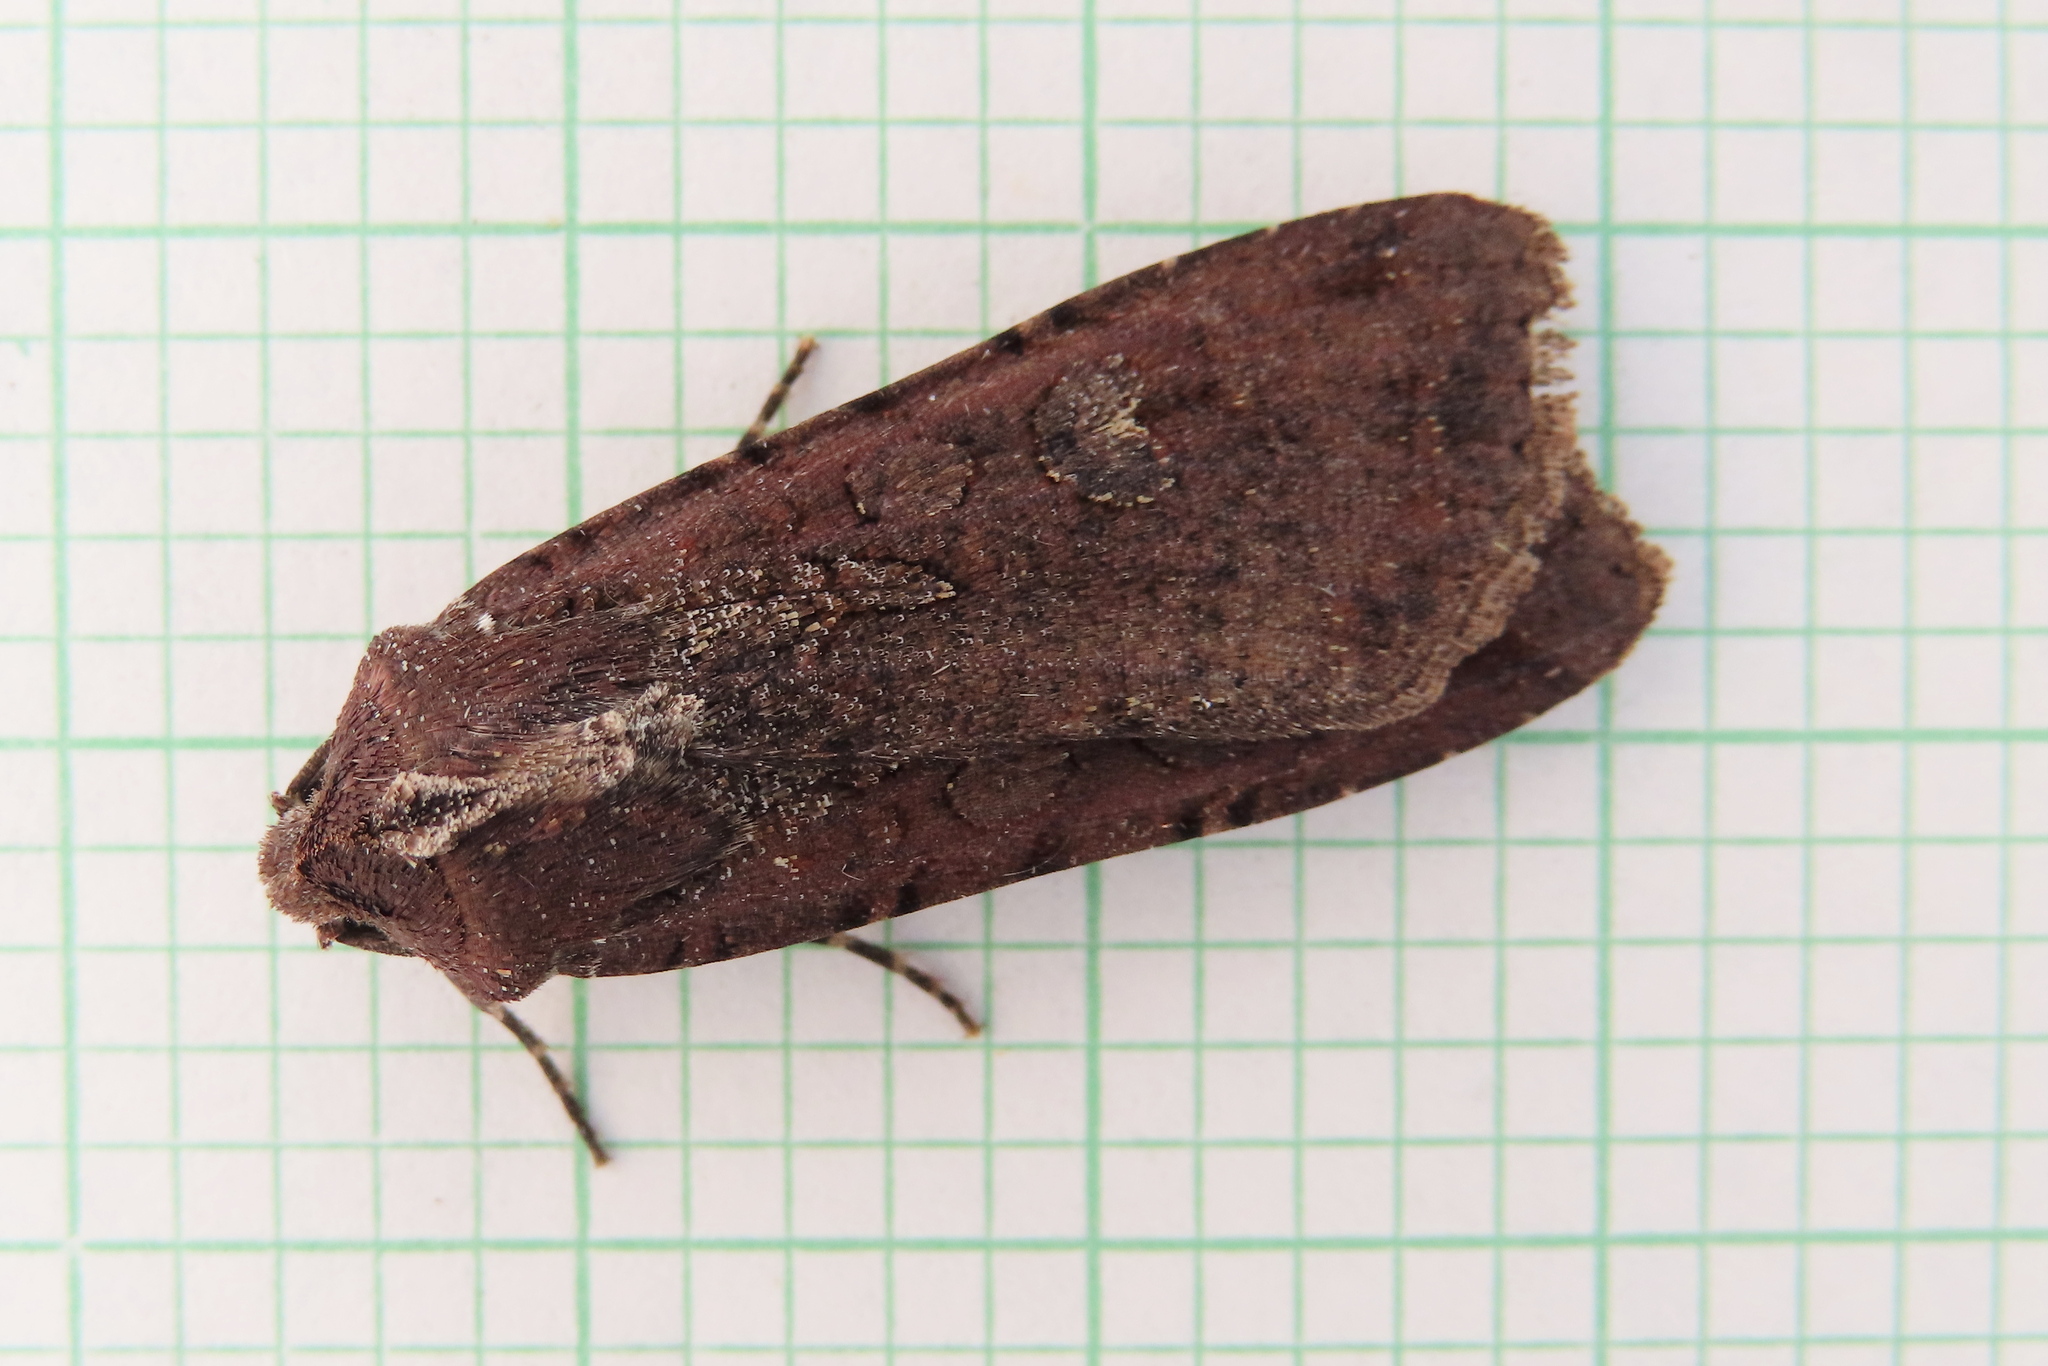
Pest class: cutworms